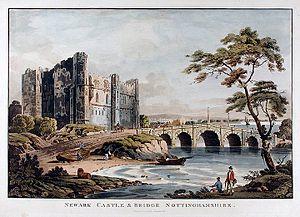
Newark-on-Trent est un bourg traditionnel du Nottinghamshire dans les Midlands de l'Est. Il se dresse entre la Trent, l'autoroute A1 Nord dite Great North Road et la ligne ferroviaire de l'East Coast Main Line. Cette ville anglaise au passé illustre possède un riche patrimoine architectural.
William Jessop est un ingénieur civil anglais, reconnu pour son action dans le développement du réseau de canaux et des premières lignes de chemin de fer. Il fut notamment l'ingénieur du Surrey Iron Railway.